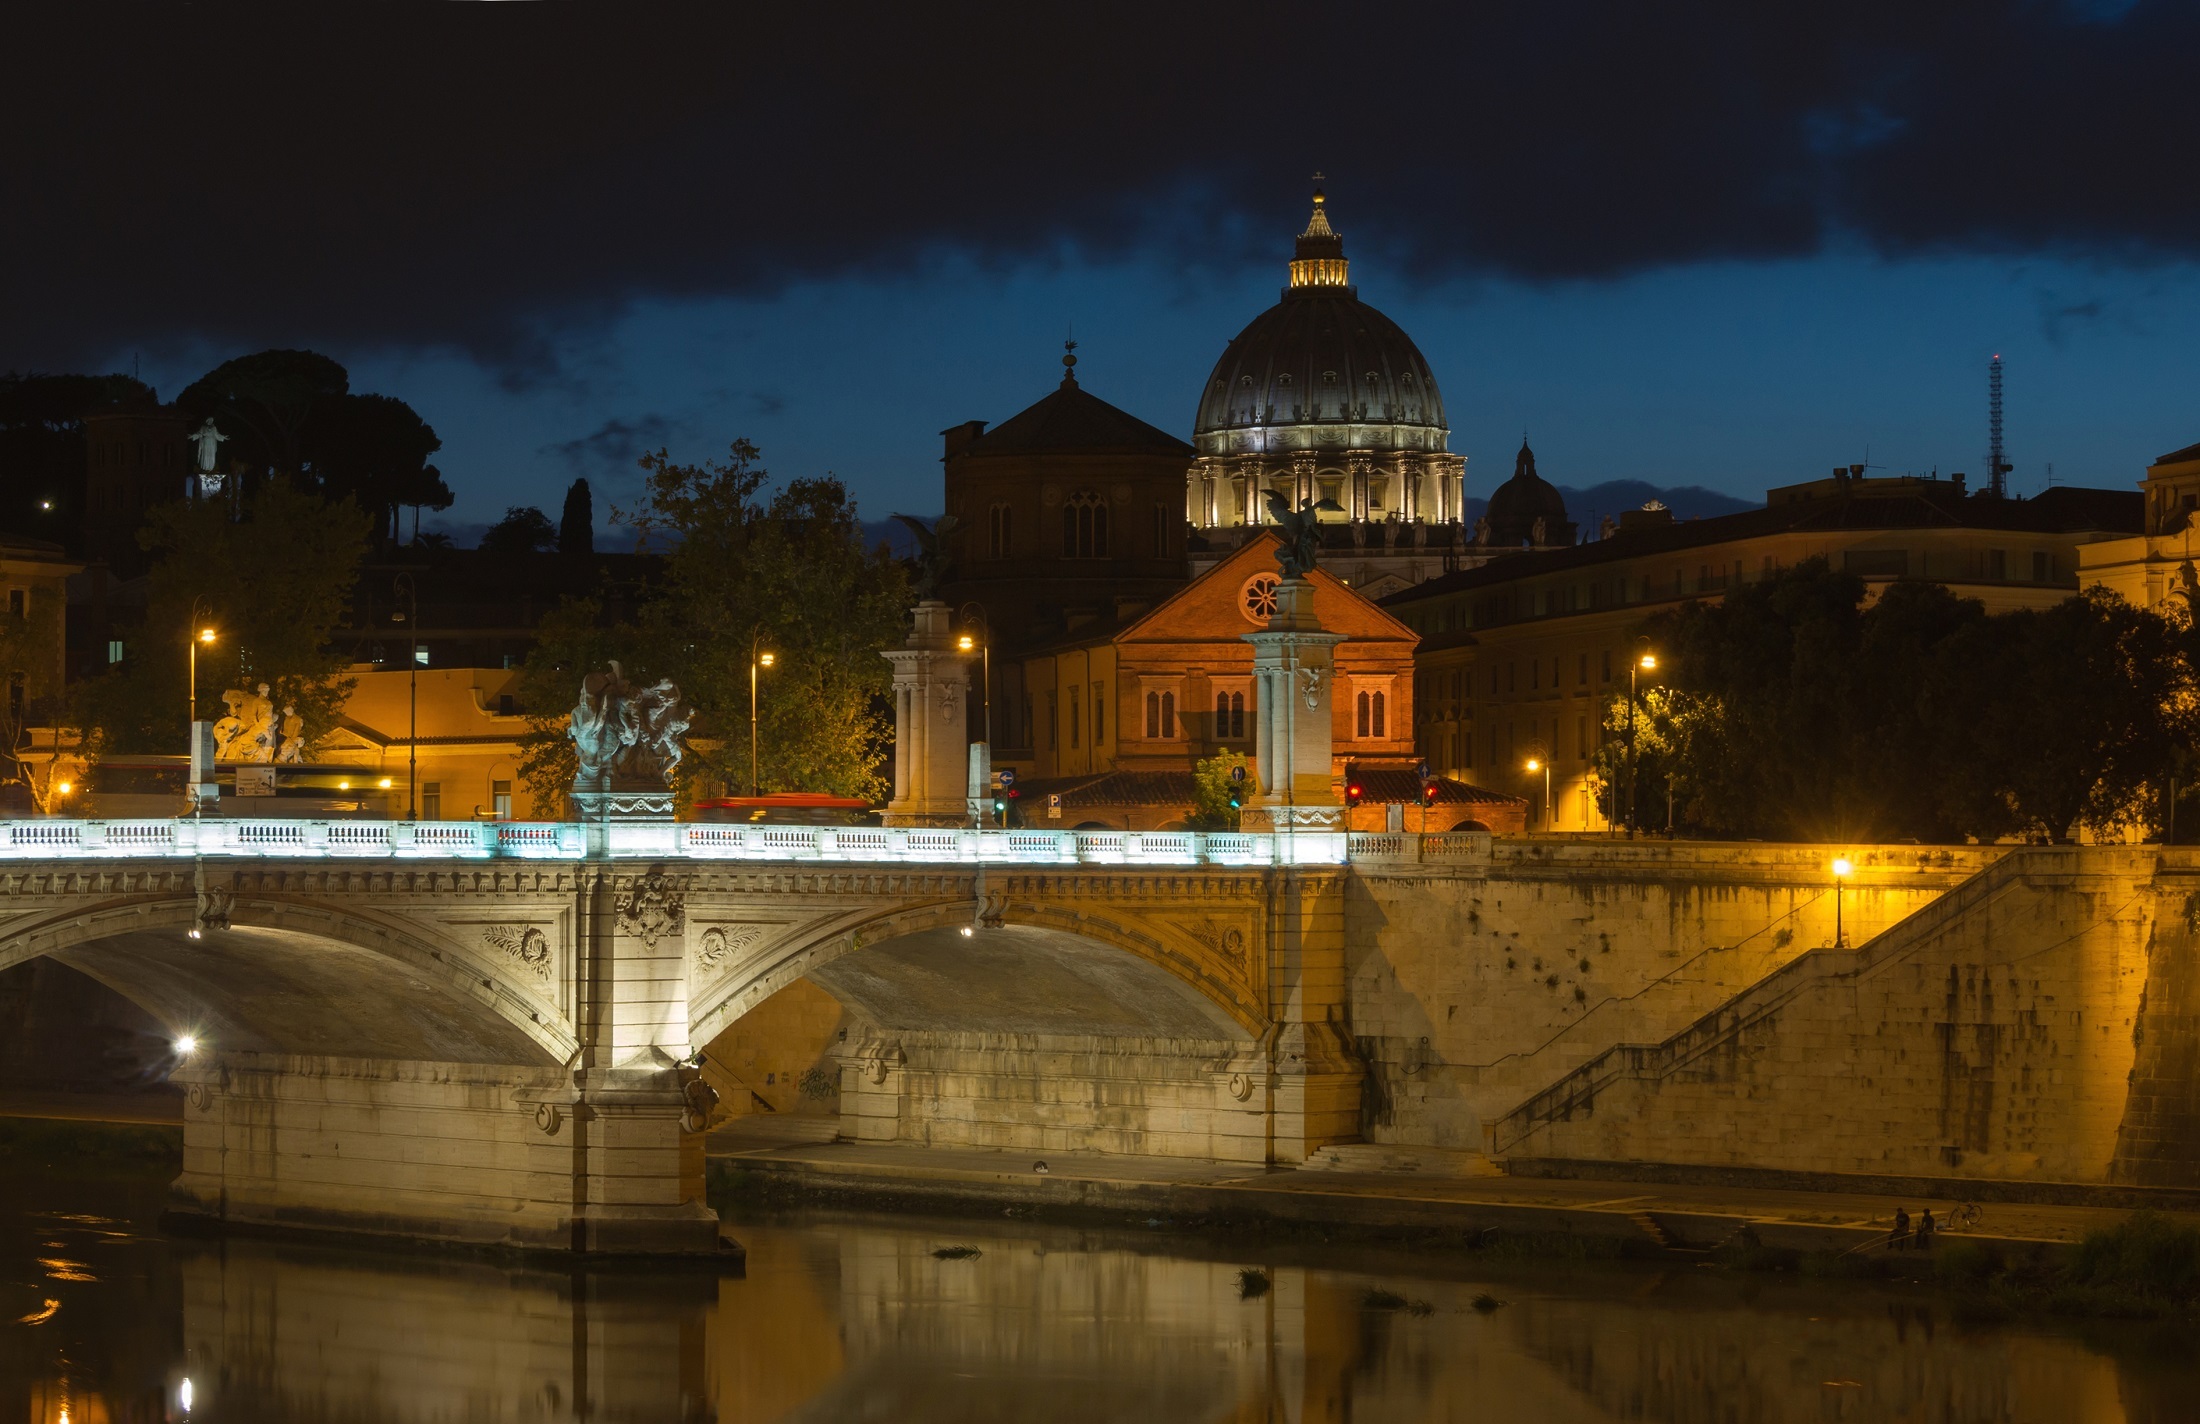
water, sunset, bridge, night, city, cityscape, dusk, europe, evening, twilight, reflection, scenic, landmark, italy, illuminated, lights, clouds, rome, history, saint peter basilica, vittorio emmanuele ii bridge, tiber river, human settlement